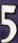
Number: 5